Stoyanovo, Montana Province

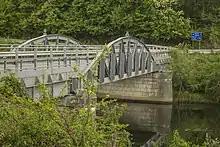
Old and beautiful iron bridge in Montana municipality, Bulgaria

Sopovo locality is a beautiful and unusual place, difficult to access, close to the village of [Stoyanovo] in the Northwest of Bulgaria. It is located to the east of [Berkovitza] in the valley of the river Botunya, midway between Vratsa and Montana, 10 km after the intersection to Varshets.